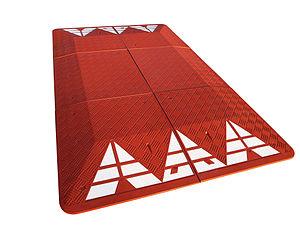
Coussin berlinois en caoutchouc vulcanisé
Un coussin berlinois est un dispositif destiné à ralentir la vitesse des automobiles sans gêner les autres usagers de la chaussée. Pour cela, il est suffisamment étroit, pour permettre aux cyclistes de passer à droite et aux autobus de passer par-dessus sans le toucher avec leurs roues, mais suffisamment large pour que les voitures doivent au moins faire passer une roue dessus.
Le terme ralentisseur peut désigner un « dos-d’âne », un coussin berlinois ou tout passage surélevé.